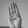
ASL letter: B